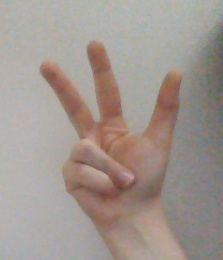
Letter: al